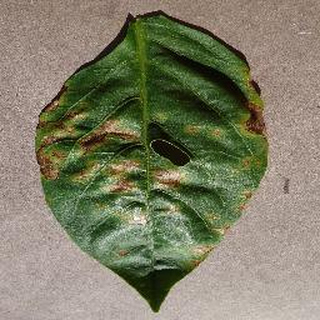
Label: bell_pepper_bacterial_spot